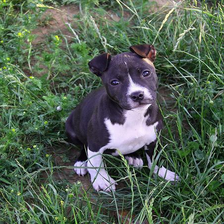
Species: dog
Breed: staffordshire bull terrier